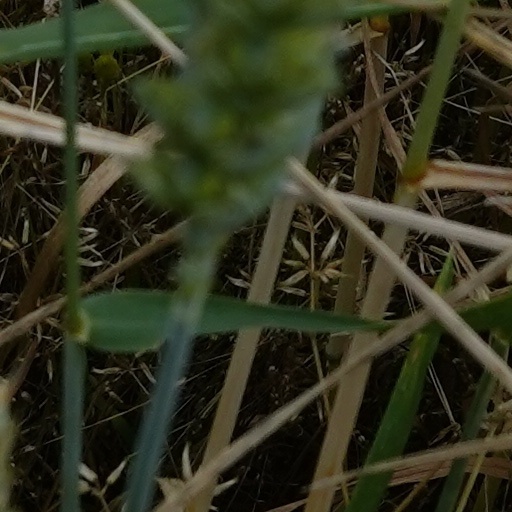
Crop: wheat